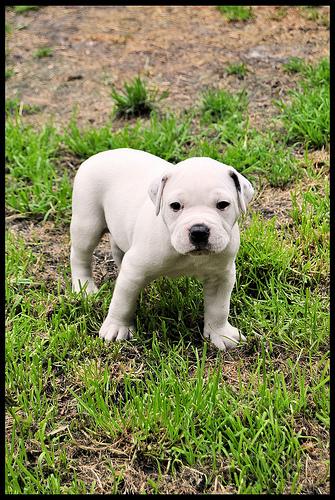
Breed: american bulldog